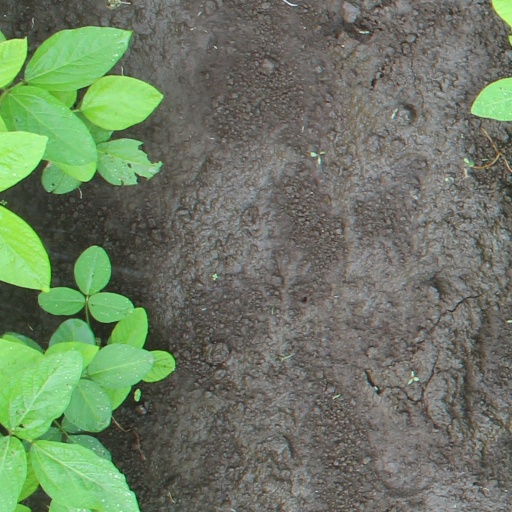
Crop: soybean